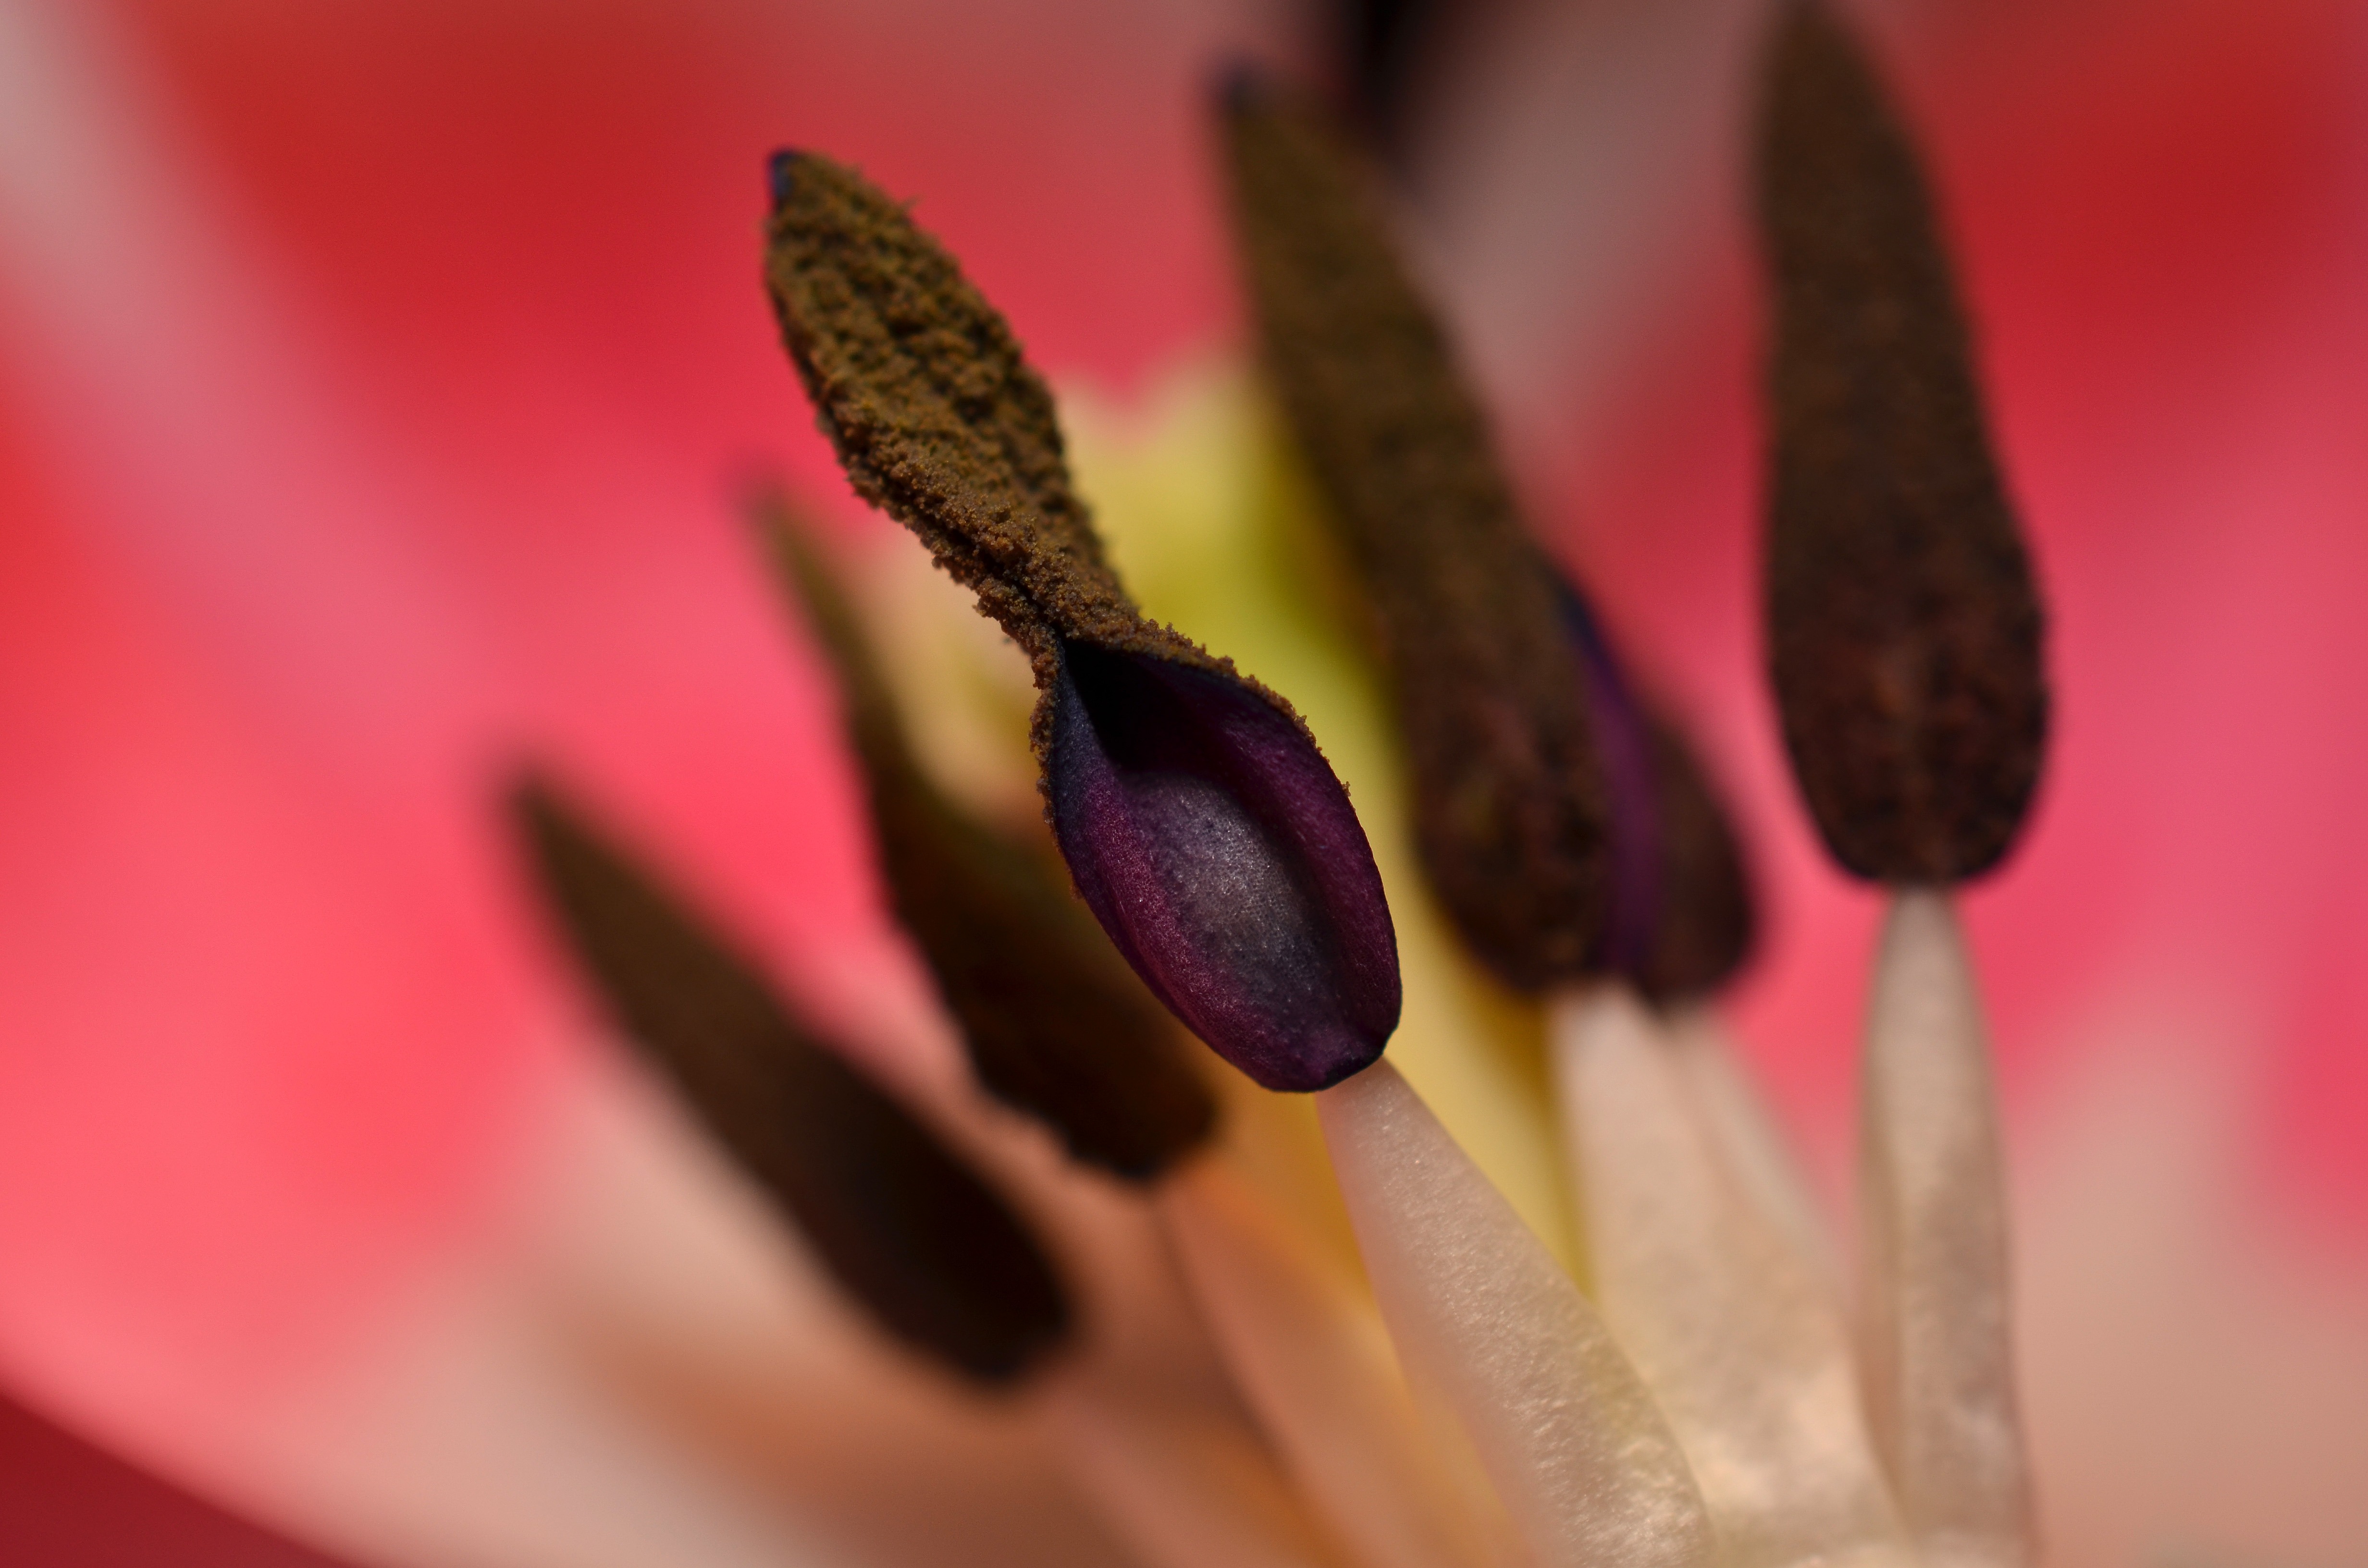
nature, blossom, plant, photography, leaf, flower, petal, red, color, macro, pink, flora, close up, eye, organ, stamens, macro photography, flowering plant, land plant